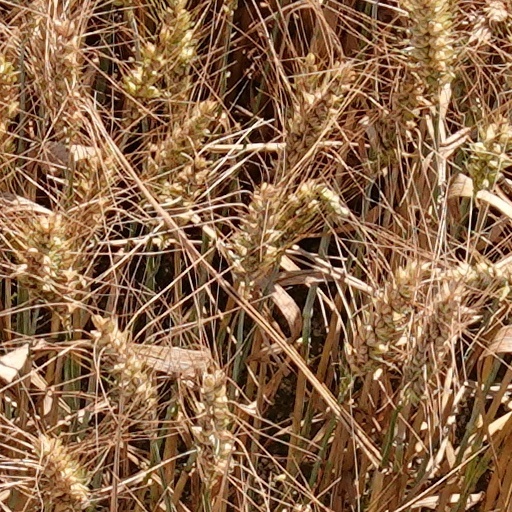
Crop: wheat